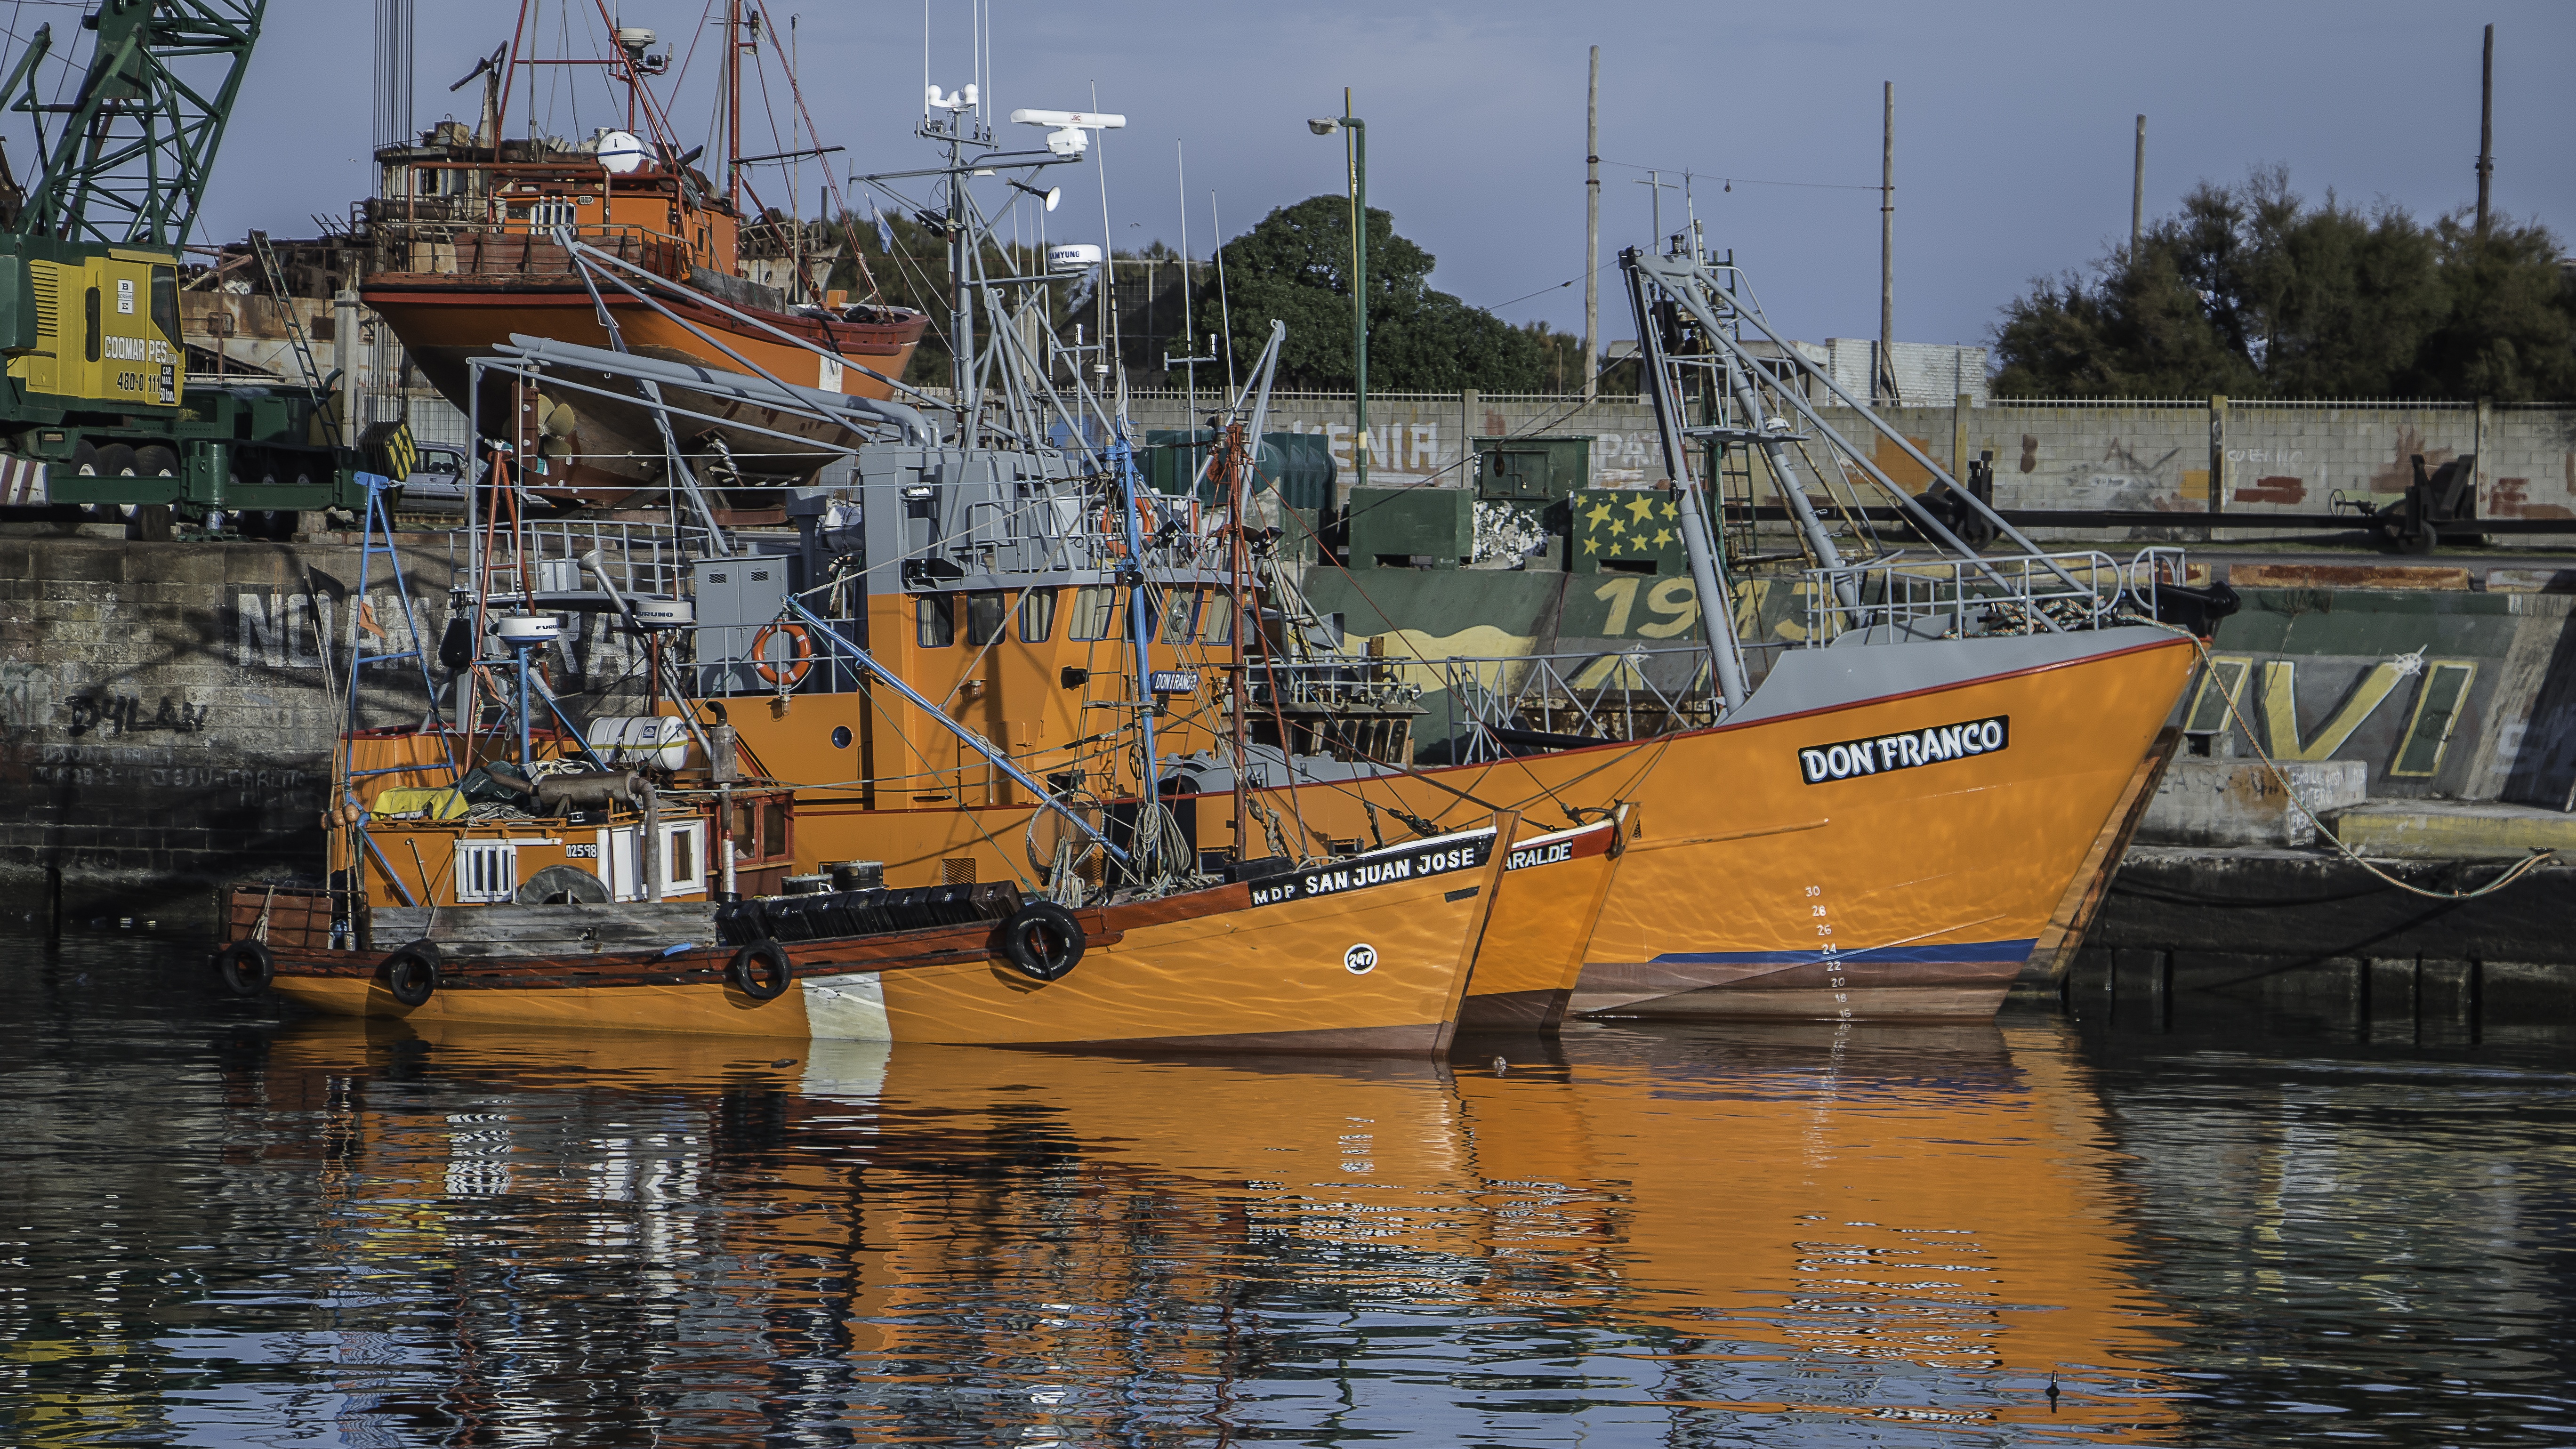
sea, water, dock, boat, ship, vehicle, fishing, calm, harbor, port, waterway, infrastructure, argentina, channel, tugboat, watercraft, fishing vessel, dredging, mar del plata, fishing trawler, fishing in height